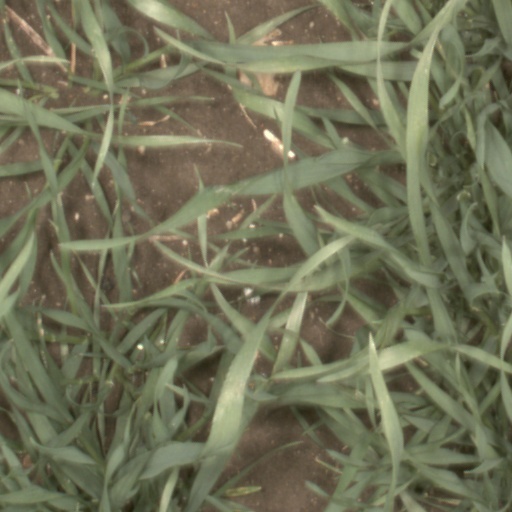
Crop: wheat